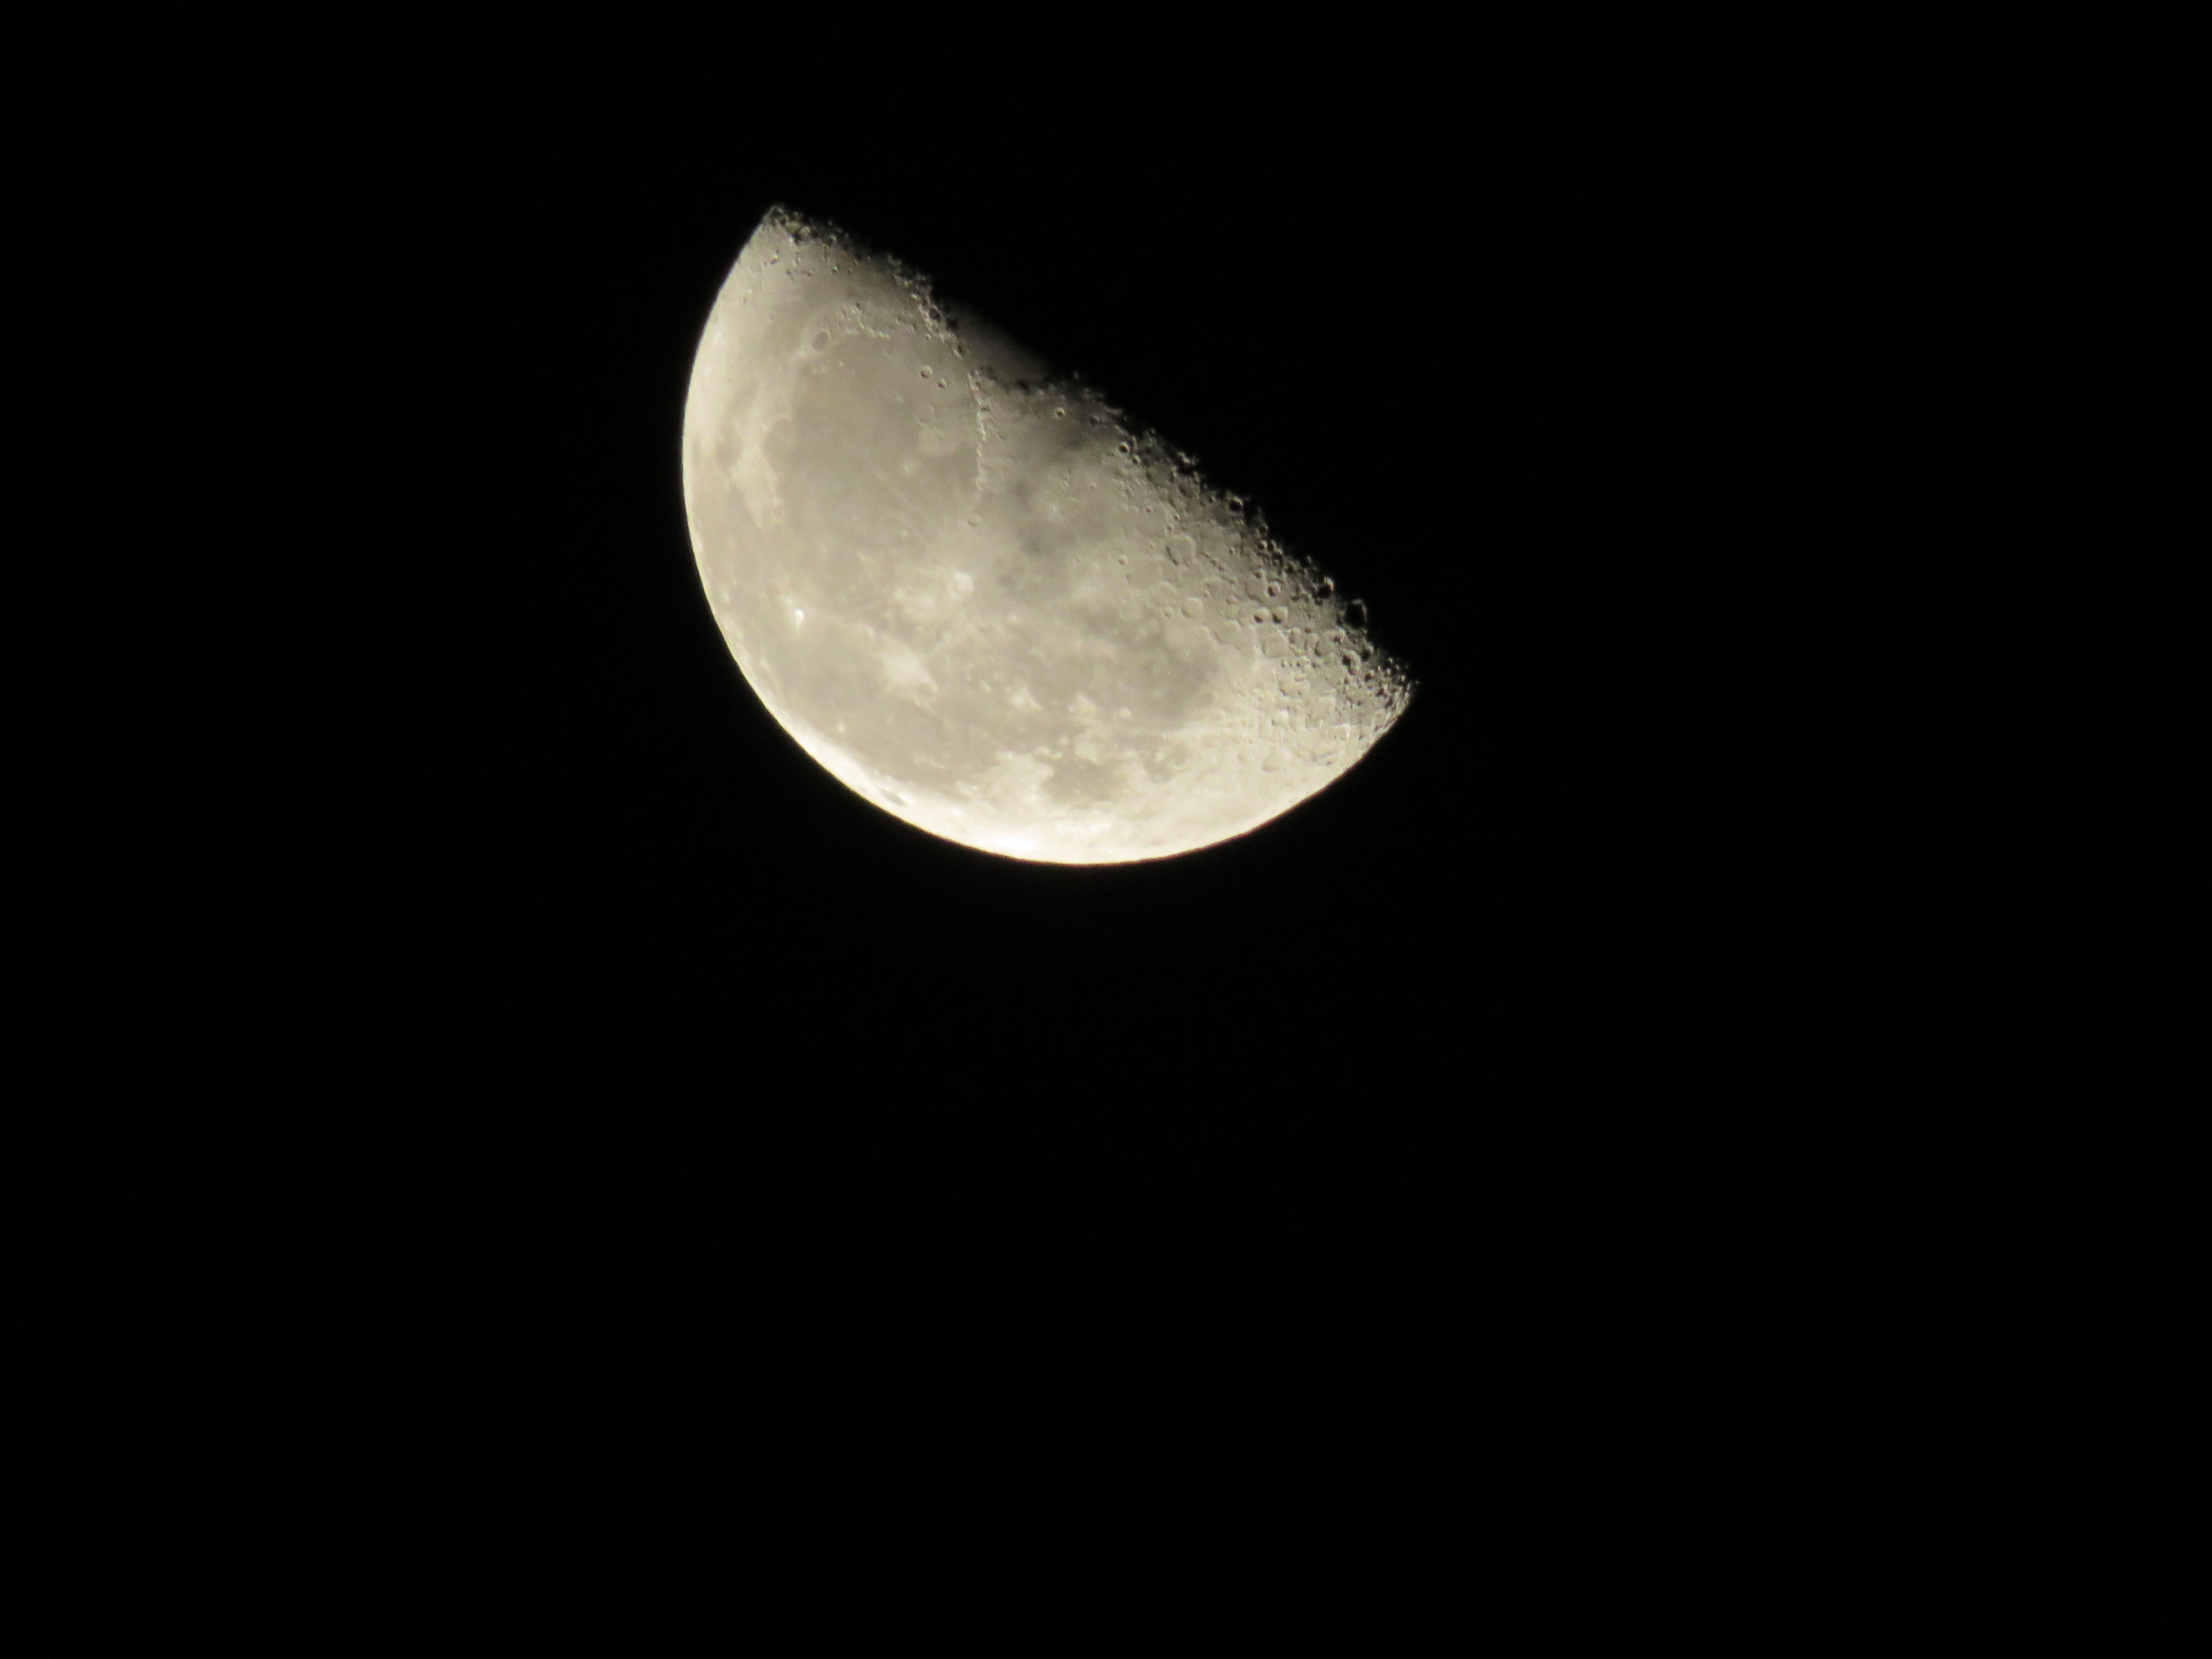
atmosphere, darkness, moon, circle, astronomy, crescent, the night sky, waning gibbous, astronomical object